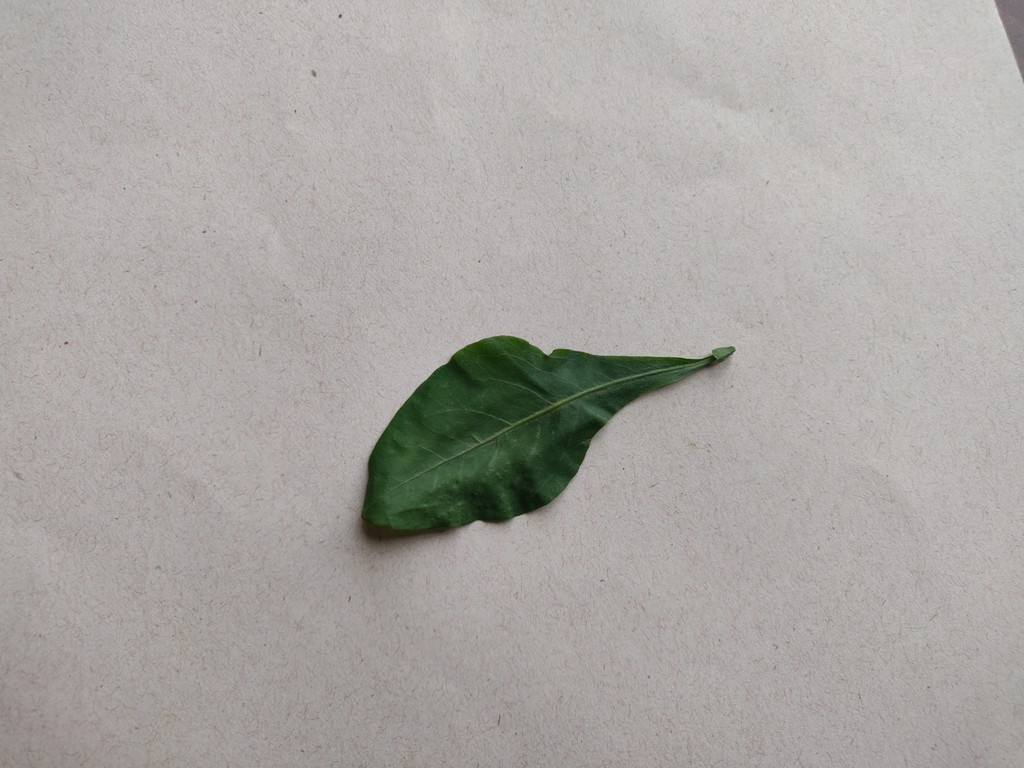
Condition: Healthy
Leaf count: single
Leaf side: front